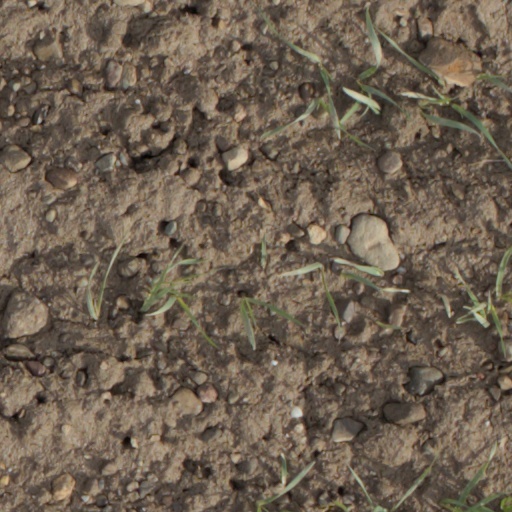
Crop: wheat